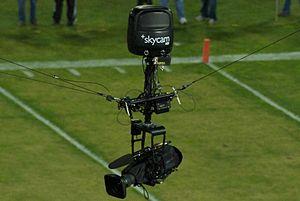
Cet article retrace les grandes étapes qui jalonnent l'histoire technique du cinéma.
Les skycams sont des systèmes télécommandés permettant de déplacer une caméra dans l'espace au moyen de câbles. Skycam est une marque déposée, le terme « skycam », par antonomase, est aujourd'hui utilisé pour désigner les divers systèmes similaires.